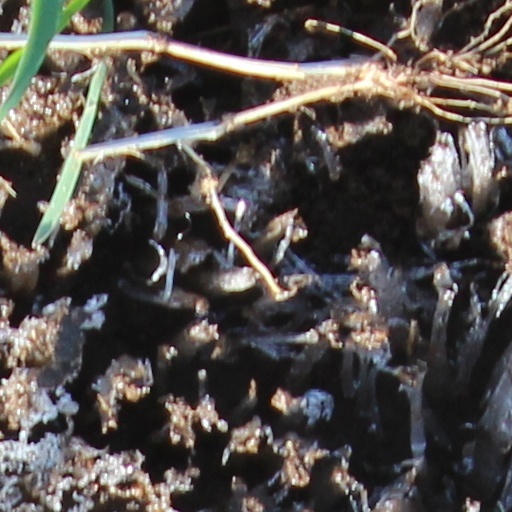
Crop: wheat